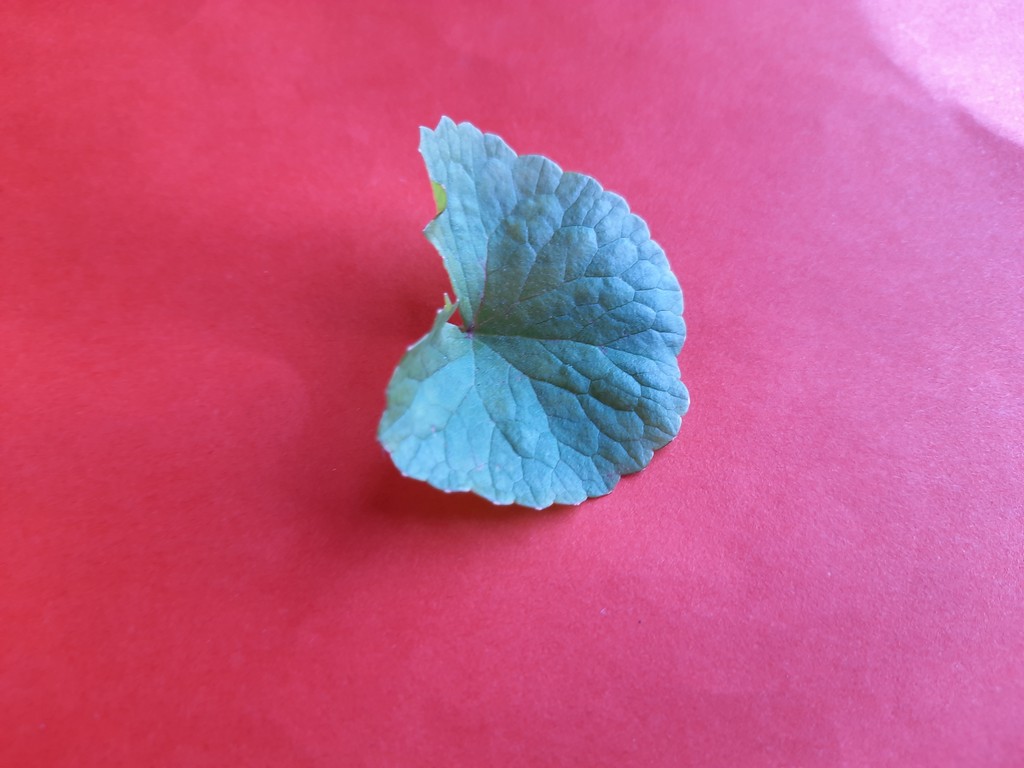
Label: Healthy